Westrich Plateau

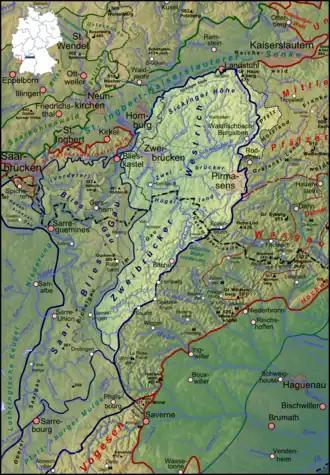
The Westrich Plateau (highlighted) to the west of the Palatinate Forest and Wasgau

The Westrich Plateau, also Zweibrücken Westrich ("Zweibrücker Westrich") or Southwest Palatine Plateau ("Südwestpfälzische Hochfläche"), is a landscape in the German state of Rhineland-Palatinate, with small areas also in the Saarland (Saarpfalz-Kreis). Its heart is in the southwest of the Palatinate region and it is part of the historic region of Westrich.